Thunderdell

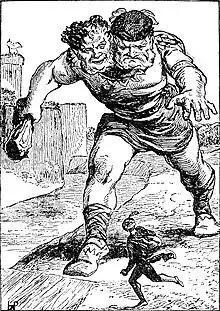
Illustration from Mother Fairy-Tales

Thunderdell, also recorded as Thunderdel, Thunderel, Thundrel, Thunderdale, or Thunderbore, was a two-headed giant of Cornwall slain by Jack the Giant-Killer in the stories of Tabart and others.